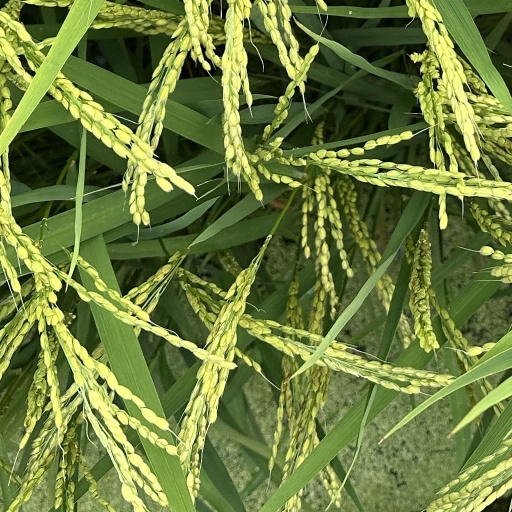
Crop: rice